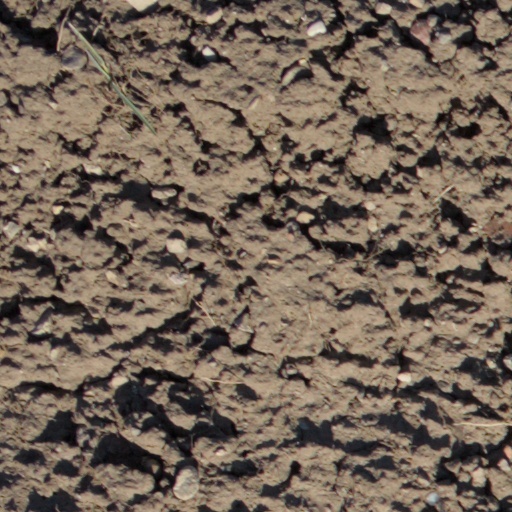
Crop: wheat